7th Heavy Anti-Aircraft Regiment, Royal Artillery

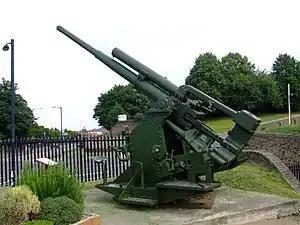
Static 3.7-inch HAA gun preserved at Fort Amherst.

In February the "Luftwaffe" 's "Fliegerkorps X" was ordered to neutralise Malta, and it began a series of heavy bombing raids, mainly at night, accompanied by mine-dropping in and around the harbour, and daylight sweeps by Messerschmitt Bf 109 single-engined fighters. In March there was dive-bombing against the RAF airfields, and attacks on a supply convoy on 23 March. The regiment was engaged almost every day, and the HAA guns took a steady toll on the bombers. By the beginning of June the depleted "Fliegerkorps X" handed responsibility back to the Italians.